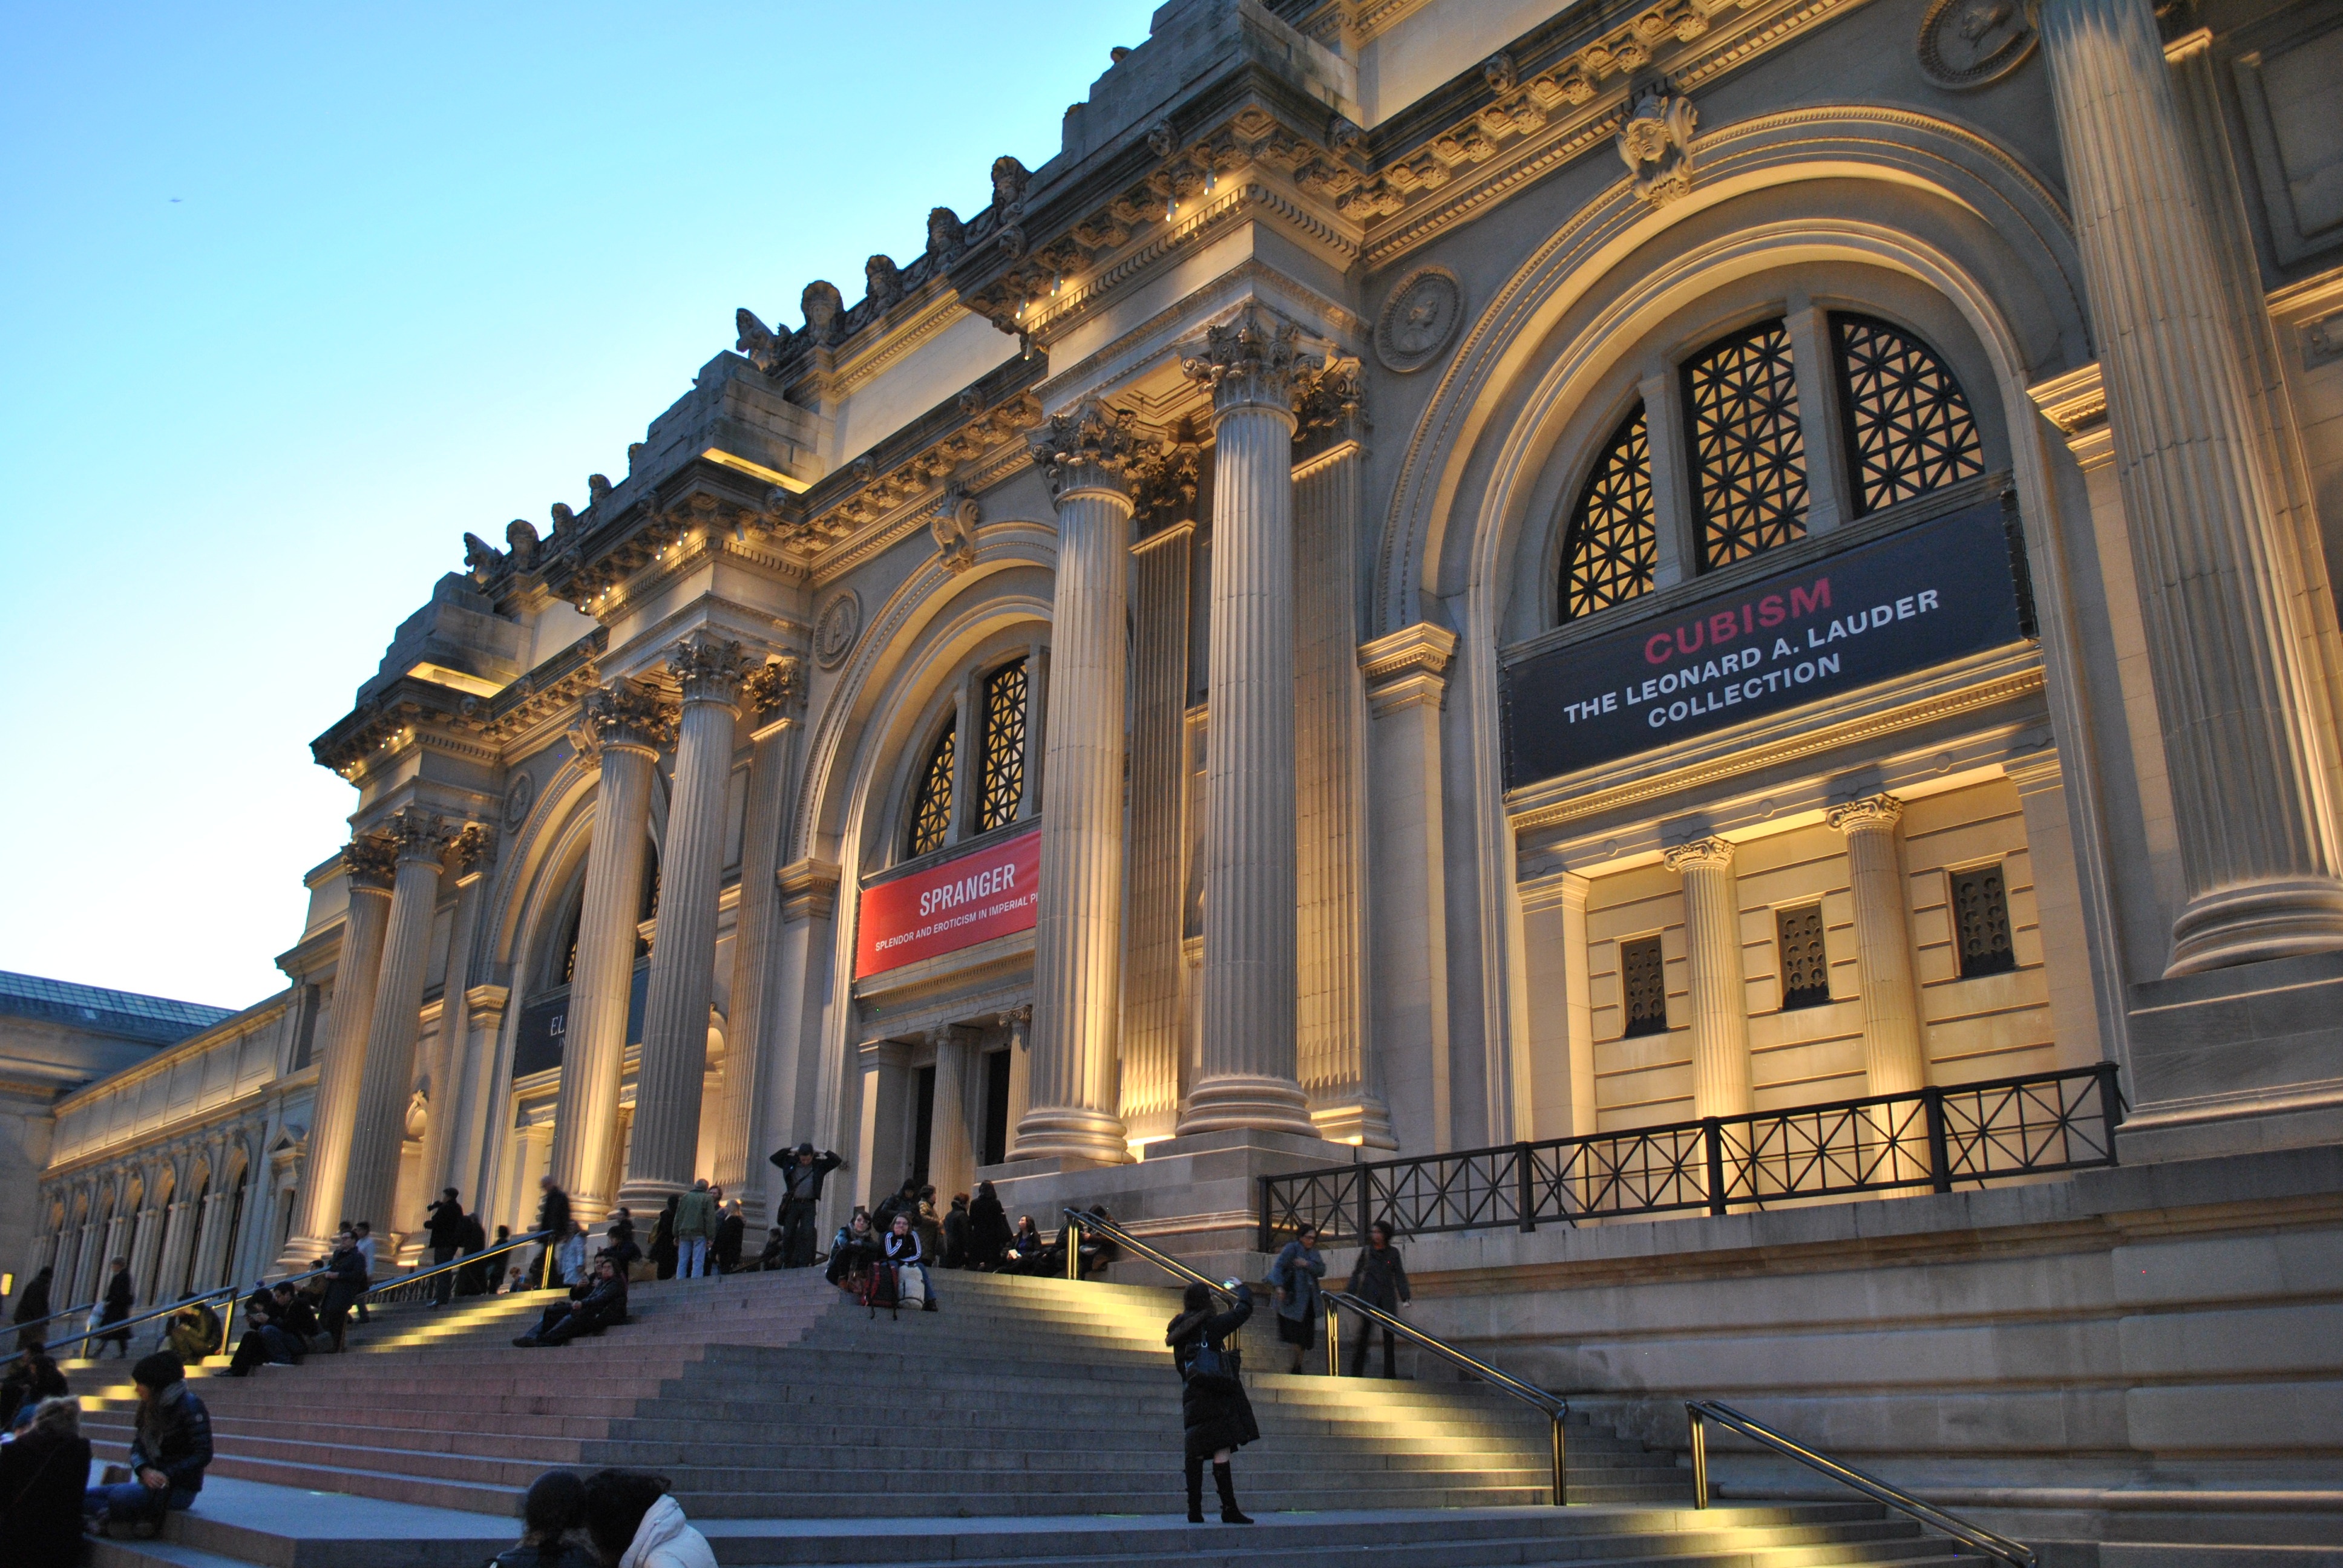
architecture, structure, building, palace, city, new york, manhattan, downtown, museum, nyc, opera house, plaza, landmark, facade, attraction, tourism, place, synagogue, main, tourist attraction, neoclassical, architectural, metropolitan museum of art